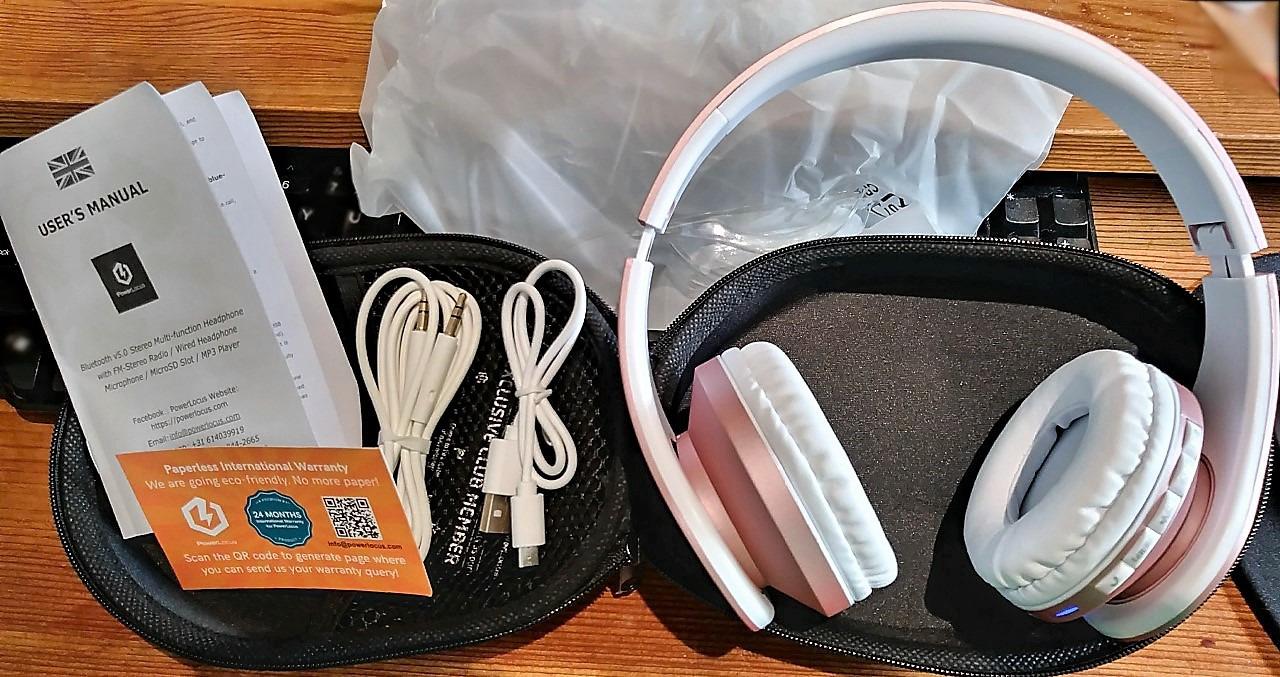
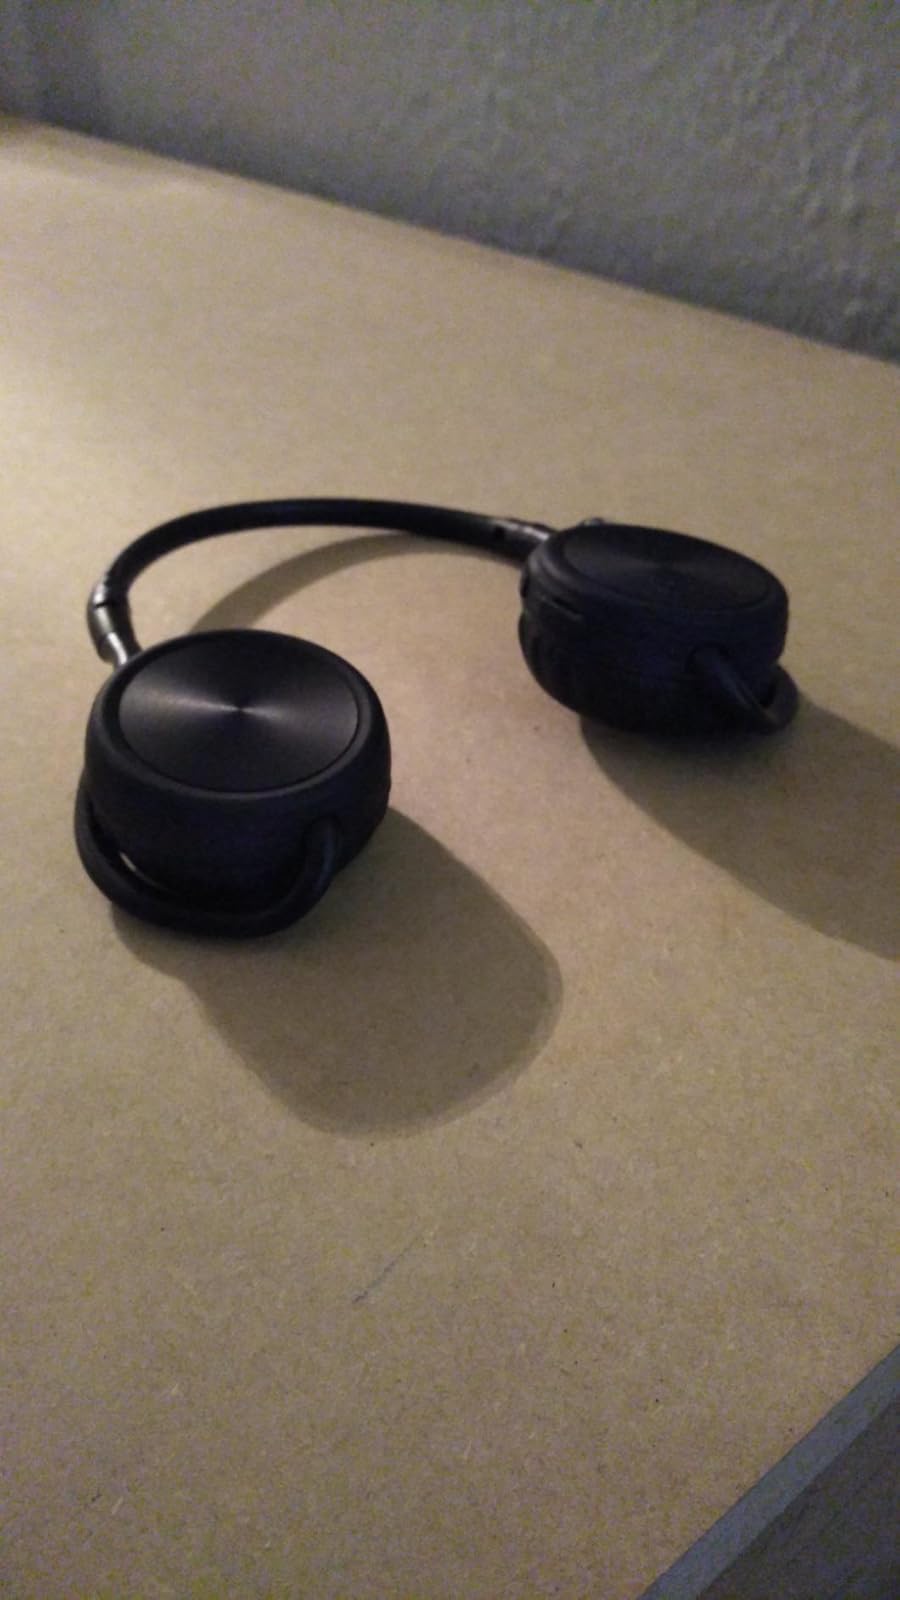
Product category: headphones
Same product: no